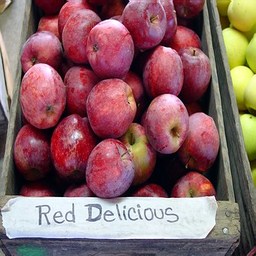
Label: Apple